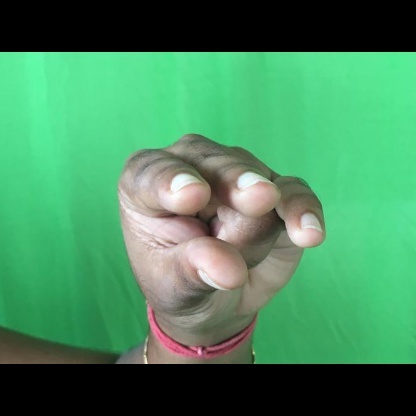
Mudra: Kangulam